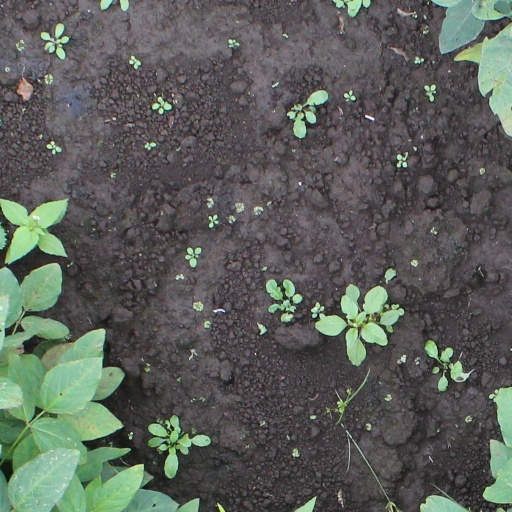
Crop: soybean